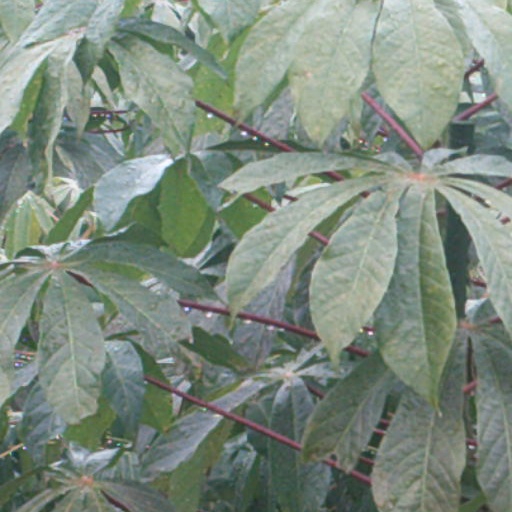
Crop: cassava